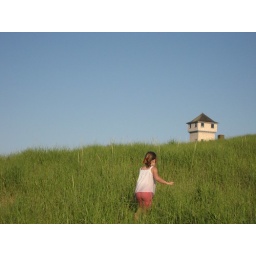
girl in grass 3